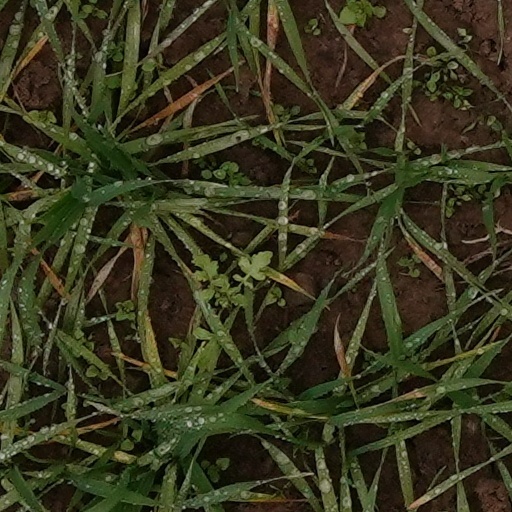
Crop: wheat